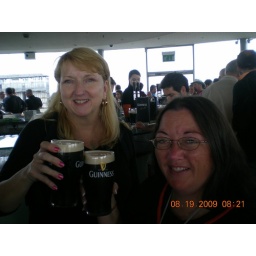
me and deb in the sky bar